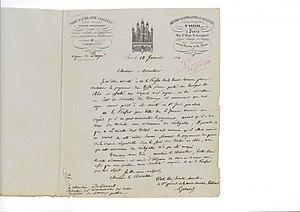
Lettre avec entête du facteur d'orgue Daublaine-Callinet (Paris) pour les travaux de restauration de l'orgue de la cathédrale de Limoges. Source
L'entreprise de facture d'orgues Daublaine-Callinet connut deux grandes périodes : la première avec le duo Daublaine - Louis Callinet, la seconde avec le tandem Ducroquet - Barker, successeurs de Daublaine.